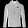
Label: Coat